List of Scream Queens characters

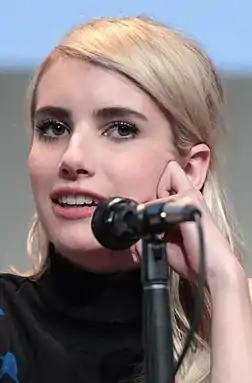
Chanel Oberlin is portrayed by Emma Roberts.

Chanel Oberlin (Emma Roberts) is an egotistical and sociopathic president of Kappa Kappa Tau at Wallace University. She is suspected of burning her predecessor, Melanie Dorkus, after filling her spray tan tank with hydrochloric acid in retribution for her abuse. Her cruel attitude and entitled personality, coupled with decades of shady activities within the sorority, lead the Dean, Cathy Munsch, to revoke the charter. However, Gigi intervenes, and Chanel is horrified when she is forced to accept anyone who wishes to join Kappa, causing all the other sisters and potential pledges, aside from her minions known as the Chanels, to leave.